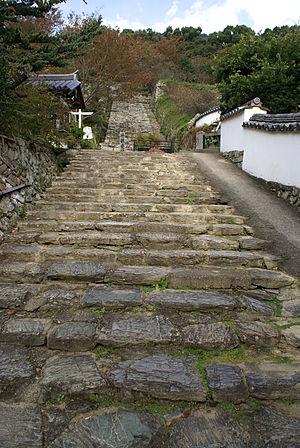
Une marche est la partie d'un escalier sur laquelle on pose le pied pour monter ou descendre.